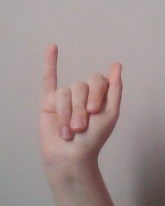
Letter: meem